Kato Kleines

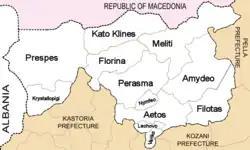
Map of Florina regional unit showing the former Kato Kleines municipality

The village was first mentioned in an Ottoman defter of 1468, where it is listed under the name of "Kleshtino" and described as having ninety-seven households. In 1481, the village possessed two hundred and thirteen households, a church, mills, and a kiln. The Turkish documents suggest a prosperous place, noting the production of vines, walnuts, onions, garlic, cabbage, peas, flax, honey, pigs, and silkworms.